Tsūdō Station

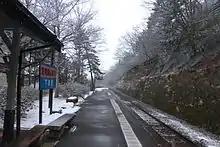
Station platform on a snowy day, 2015

The station consists of a single side platform serving traffic in both directions.